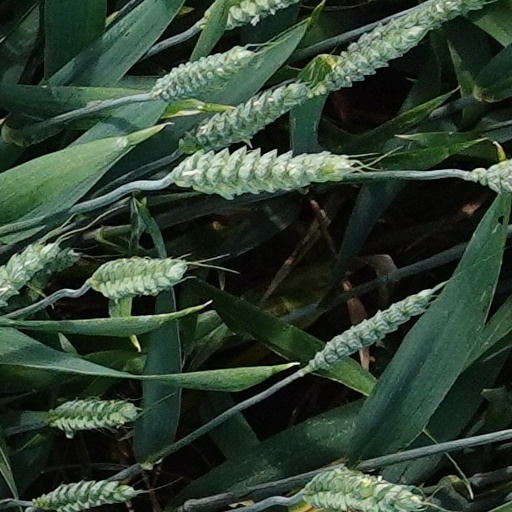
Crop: wheat